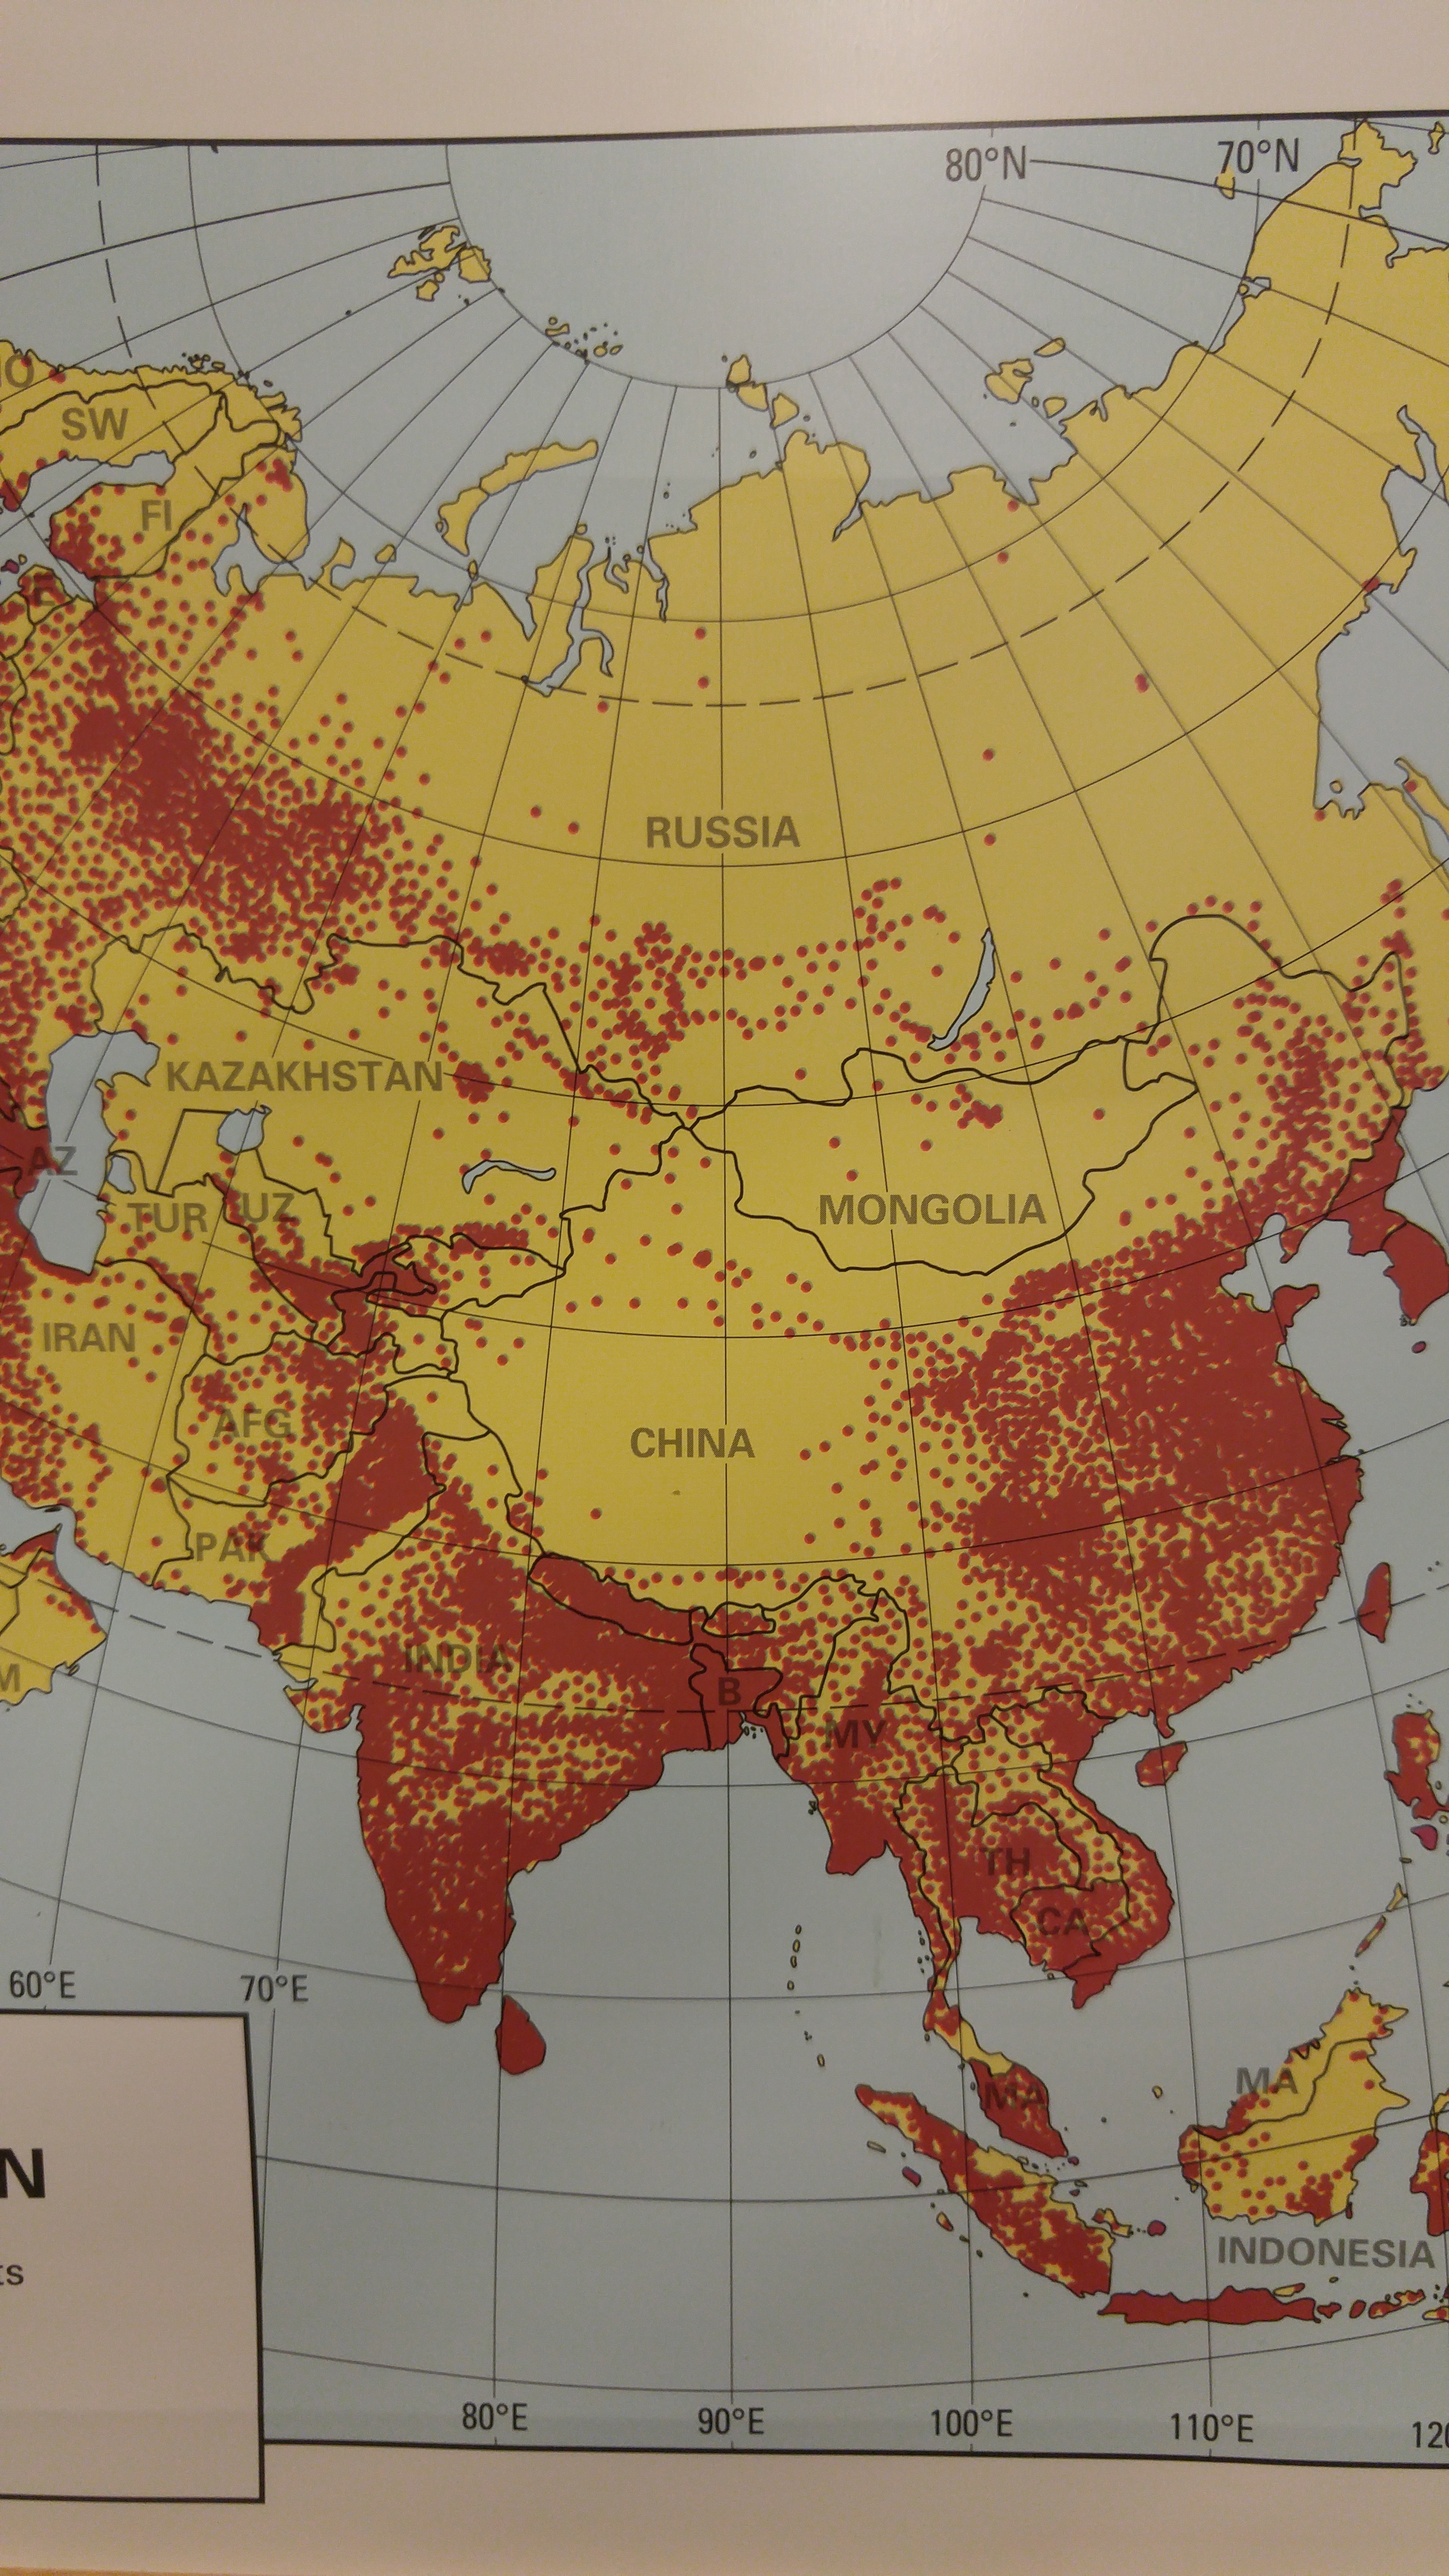
map, illustration